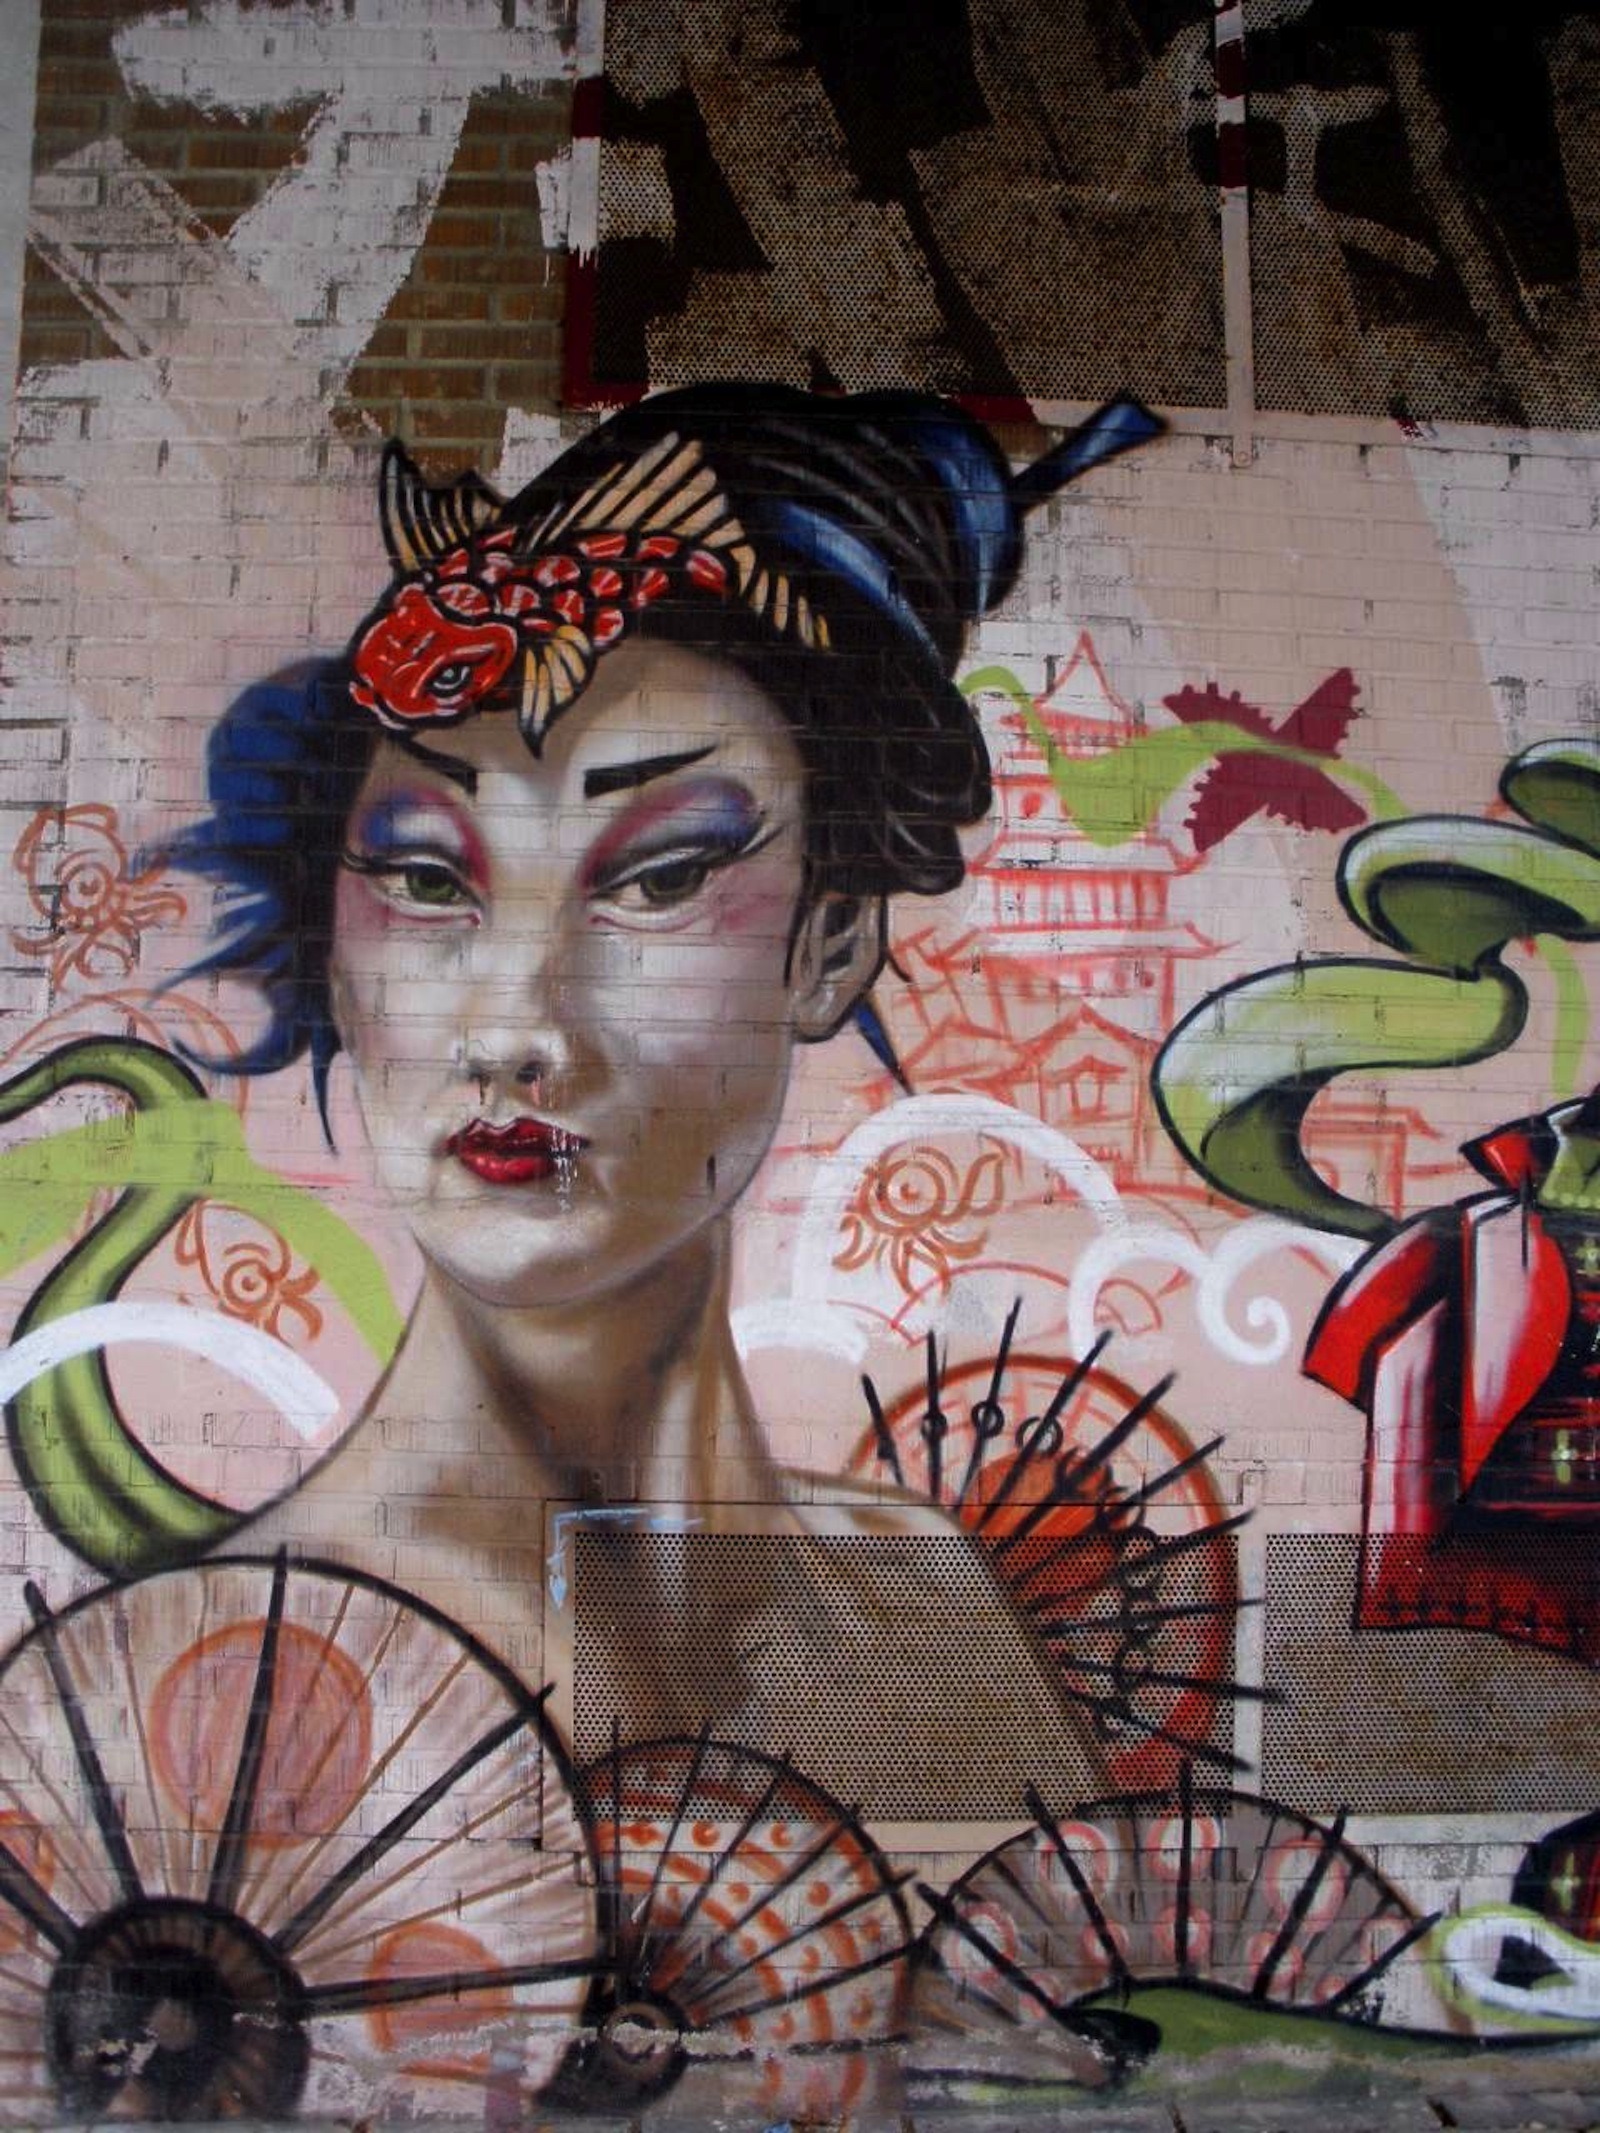
woman, wall, female, artistic, graffiti, fan, painting, street art, flowers, outside, art, spain, illustration, artistry, vitoria gasteiz